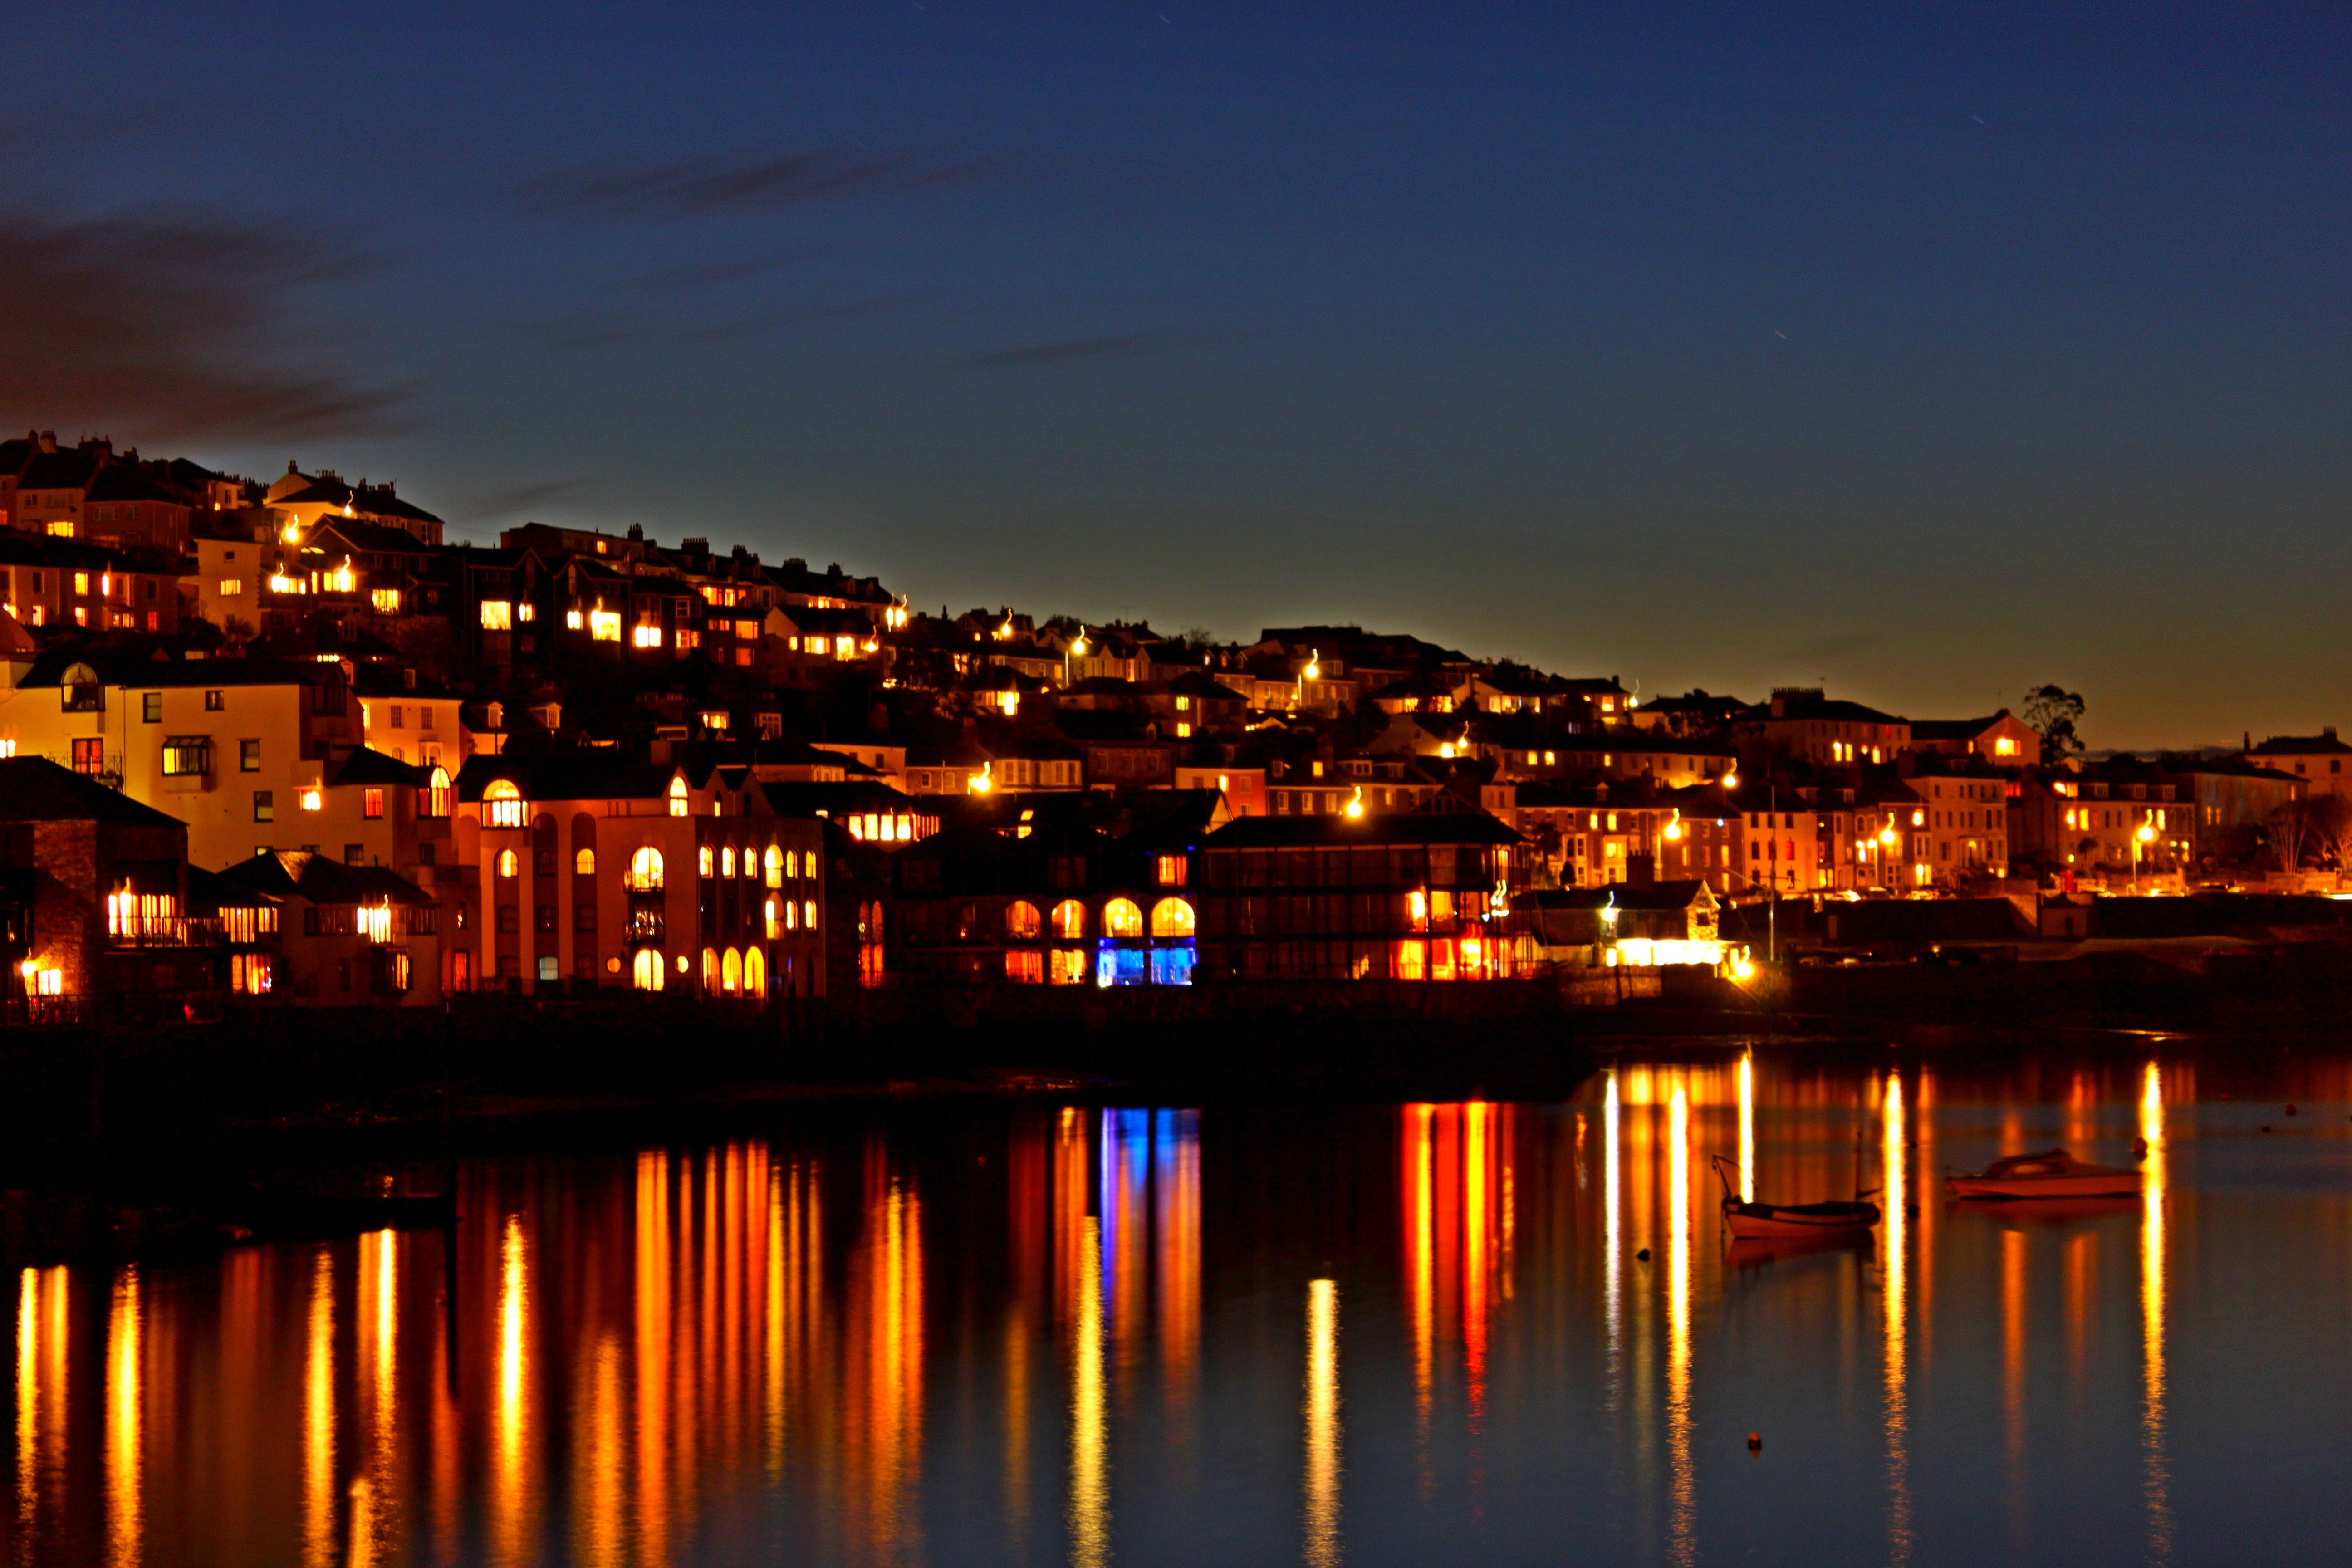
sea, water, horizon, sunrise, sunset, night, morning, dawn, cityscape, dusk, evening, reflection, falmouth